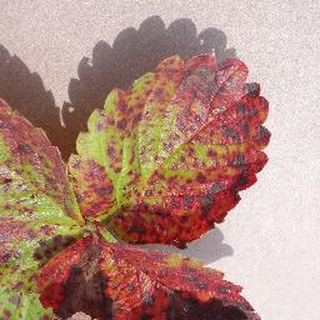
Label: strawberry_leaf_scorch